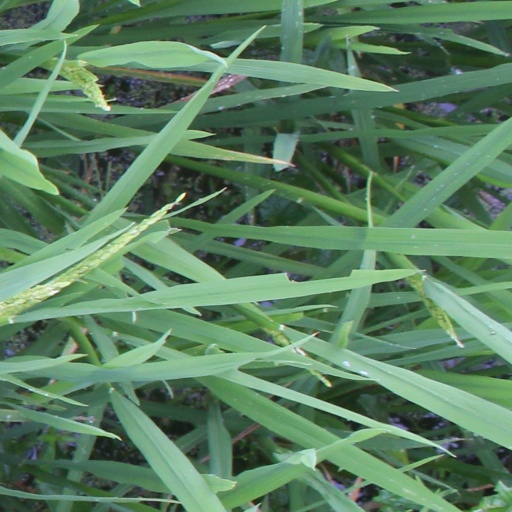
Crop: rice